HM Prison Beechworth

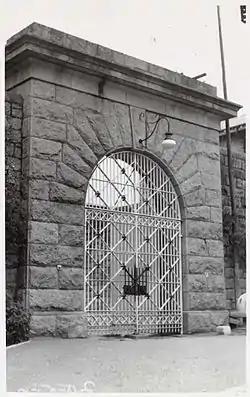
The main gate of HM Prison Beechworth (1940).

HM Prison Beechworth, now known as Beechworth Gaol, was a medium security Australian prison located in Beechworth, Victoria, Australia.